Rua Santos Minho

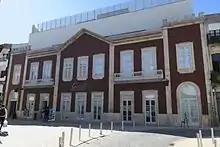
Façade of Garrett Theatre in 2017.

The theatrical tradition in Póvoa de Varzim can be traced to 1793, when Póvoa organized important festivities to celebrate the birth of Maria Teresa of Braganza, Princess of Beira, daughter of King John VI, at the time prince regent. To the theatre built at the side of the bullring, came the shire's "Corregedor" Francisco de Almada e Mendonça to watch an Italian operetta. Of the four days program, from August 24 to 27th, there were two Italian operas, several Portuguese comedies, a small Italian play, and several bullfightings.